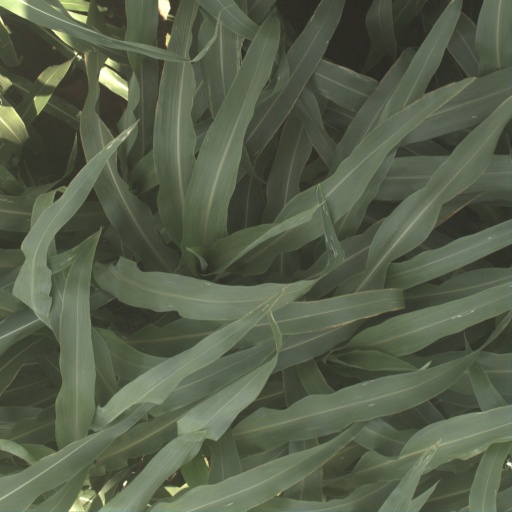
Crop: sorghum